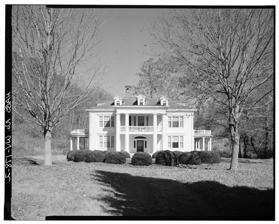
Building: McNeer House
Country: United States of America
Year built: 1919
Historic house in West Virginia, United States United States historic place McNeer House U.S. National Register of Historic Places The house in 1974 Show map of West Virginia Show map of the United States Location U.S. Route 219 at Gin Run, near Salt Sulphur Springs, West Virginia Coordinates 37°34′25″N 80°34′3″W / 37.57361°N 80.56750°W / 37.57361; -80.56750 Area 8 acres (3.2 ha) Built 1919 Built by E. Grier Kendell Architect Alex B. Mahood (uncertain) Architectural style Colonial Revival NRHP reference No. 91000453 Added to NRHP April 26, 1991 McNeer House is a historic home located near Salt Sulphur Springs , Monroe County, West Virginia . It was built in 1919, and is a 2 + 1 ⁄ 2 -story white frame dwelling in the Colonial Revival style. It has a rear service area that features a two-story, U-shaped wing with a one-story rear portico with Doric order columns between the arms of the U. It features a two-story flat-roofed portico supported by four Doric columns, across the central bay of the front elevation. The house was built by E. Grier Kendall, but may have been designed by Alex B. Mahood from nearby Bluefield, West Virginia .  It is the largest residential building in Monroe County.  For a short time after World War II, the McNeer House became the "Lotus Club," perhaps Monroe County's only nightclub . It was listed on the National Register of Historic Places in 1991. References